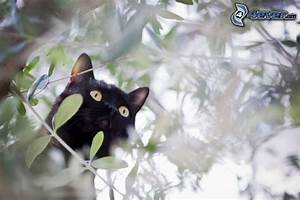
Label: gatto